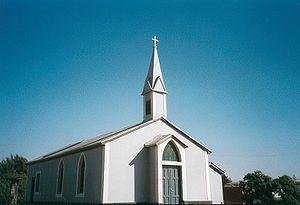
église de Walvis Bay
Walvis Bay, en allemand Walfischbucht, en afrikaans Walvisbaai qui signifie « la baie des baleines », est anciennement un territoire sud-africain et actuellement une municipalité de Namibie situé sur la côte atlantique.
Cet article recense les monuments protégés au titre de monument national de Namibie. La Namibie compte 125 sites et monuments protégés ; 3 monuments ont été déprotégés.